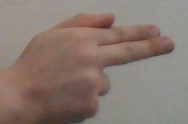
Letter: ghain